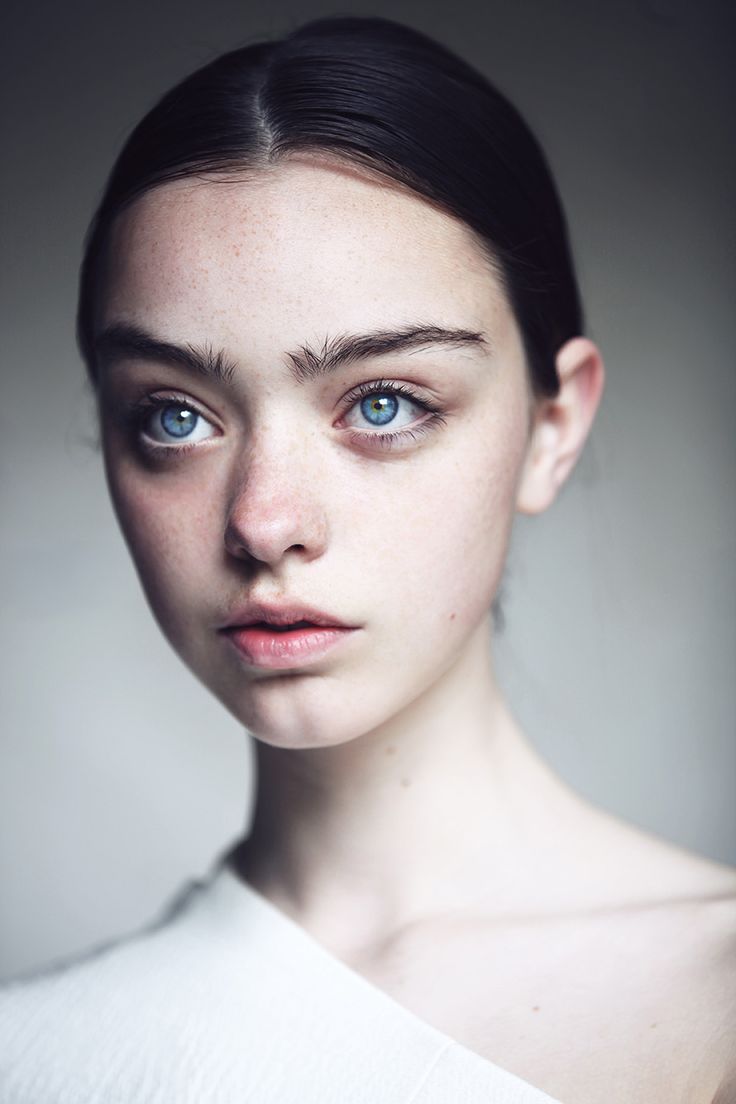
Label: Colored